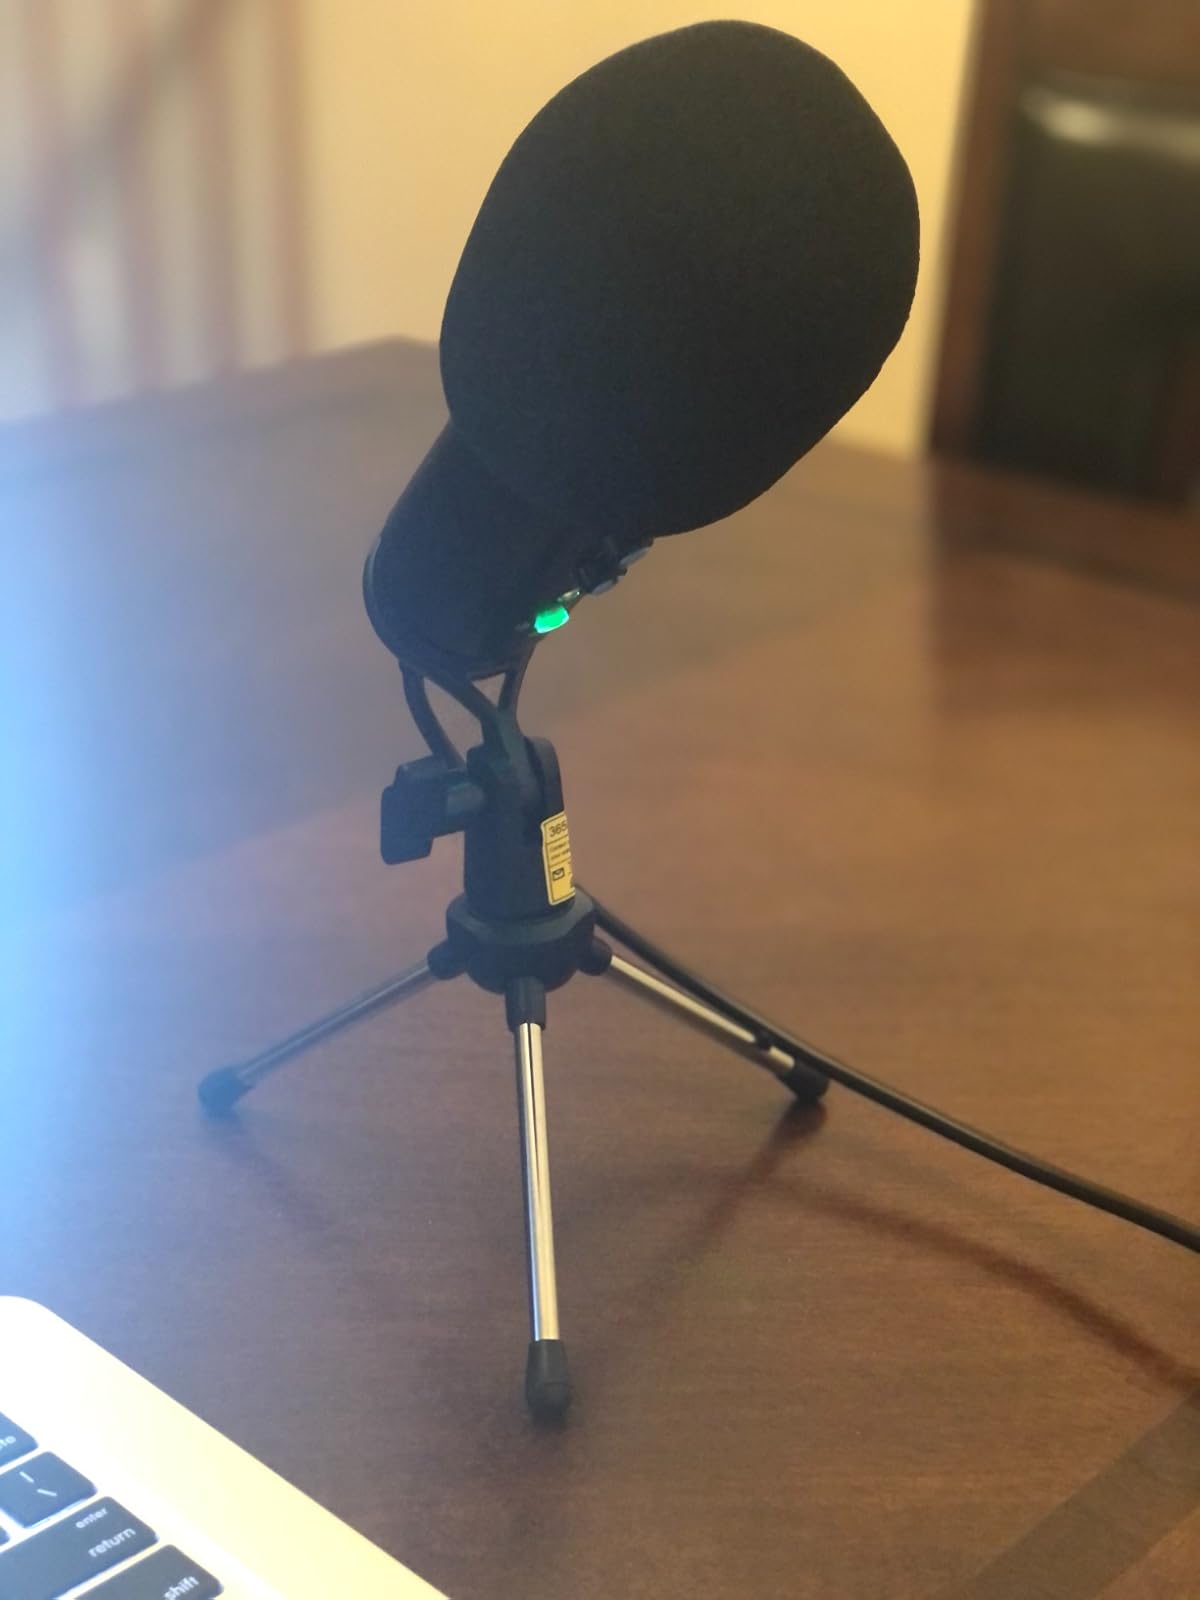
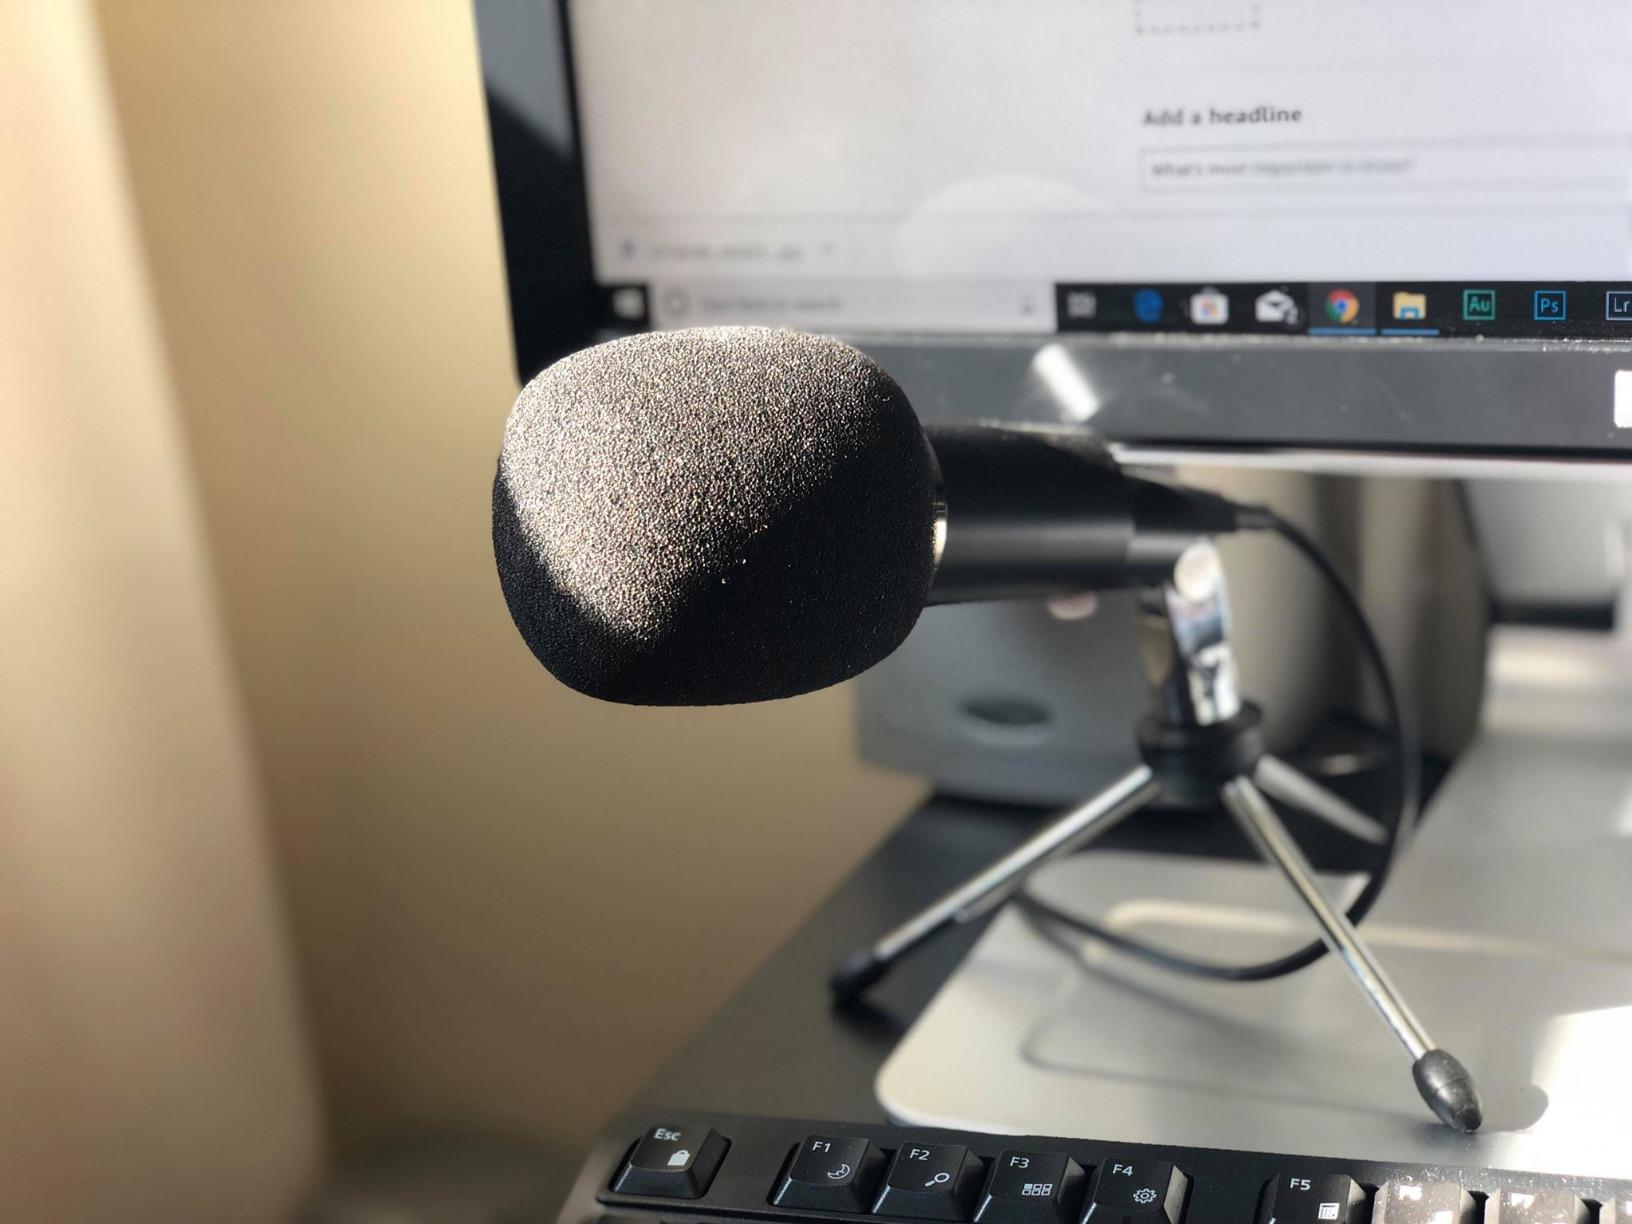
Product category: microphone
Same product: no